Lorenzo Alexander

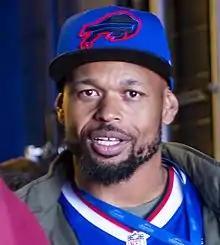
Alexander with the Buffalo Bills in 2021

Lorenzo John Alexander (born May 31, 1983) is an American former professional football player who was an outside linebacker for 15 seasons in the National Football League (NFL), primarily with the Washington Redskins. He played college football for the California Golden Bears, and was signed as an undrafted free agent by the Carolina Panthers in 2005.